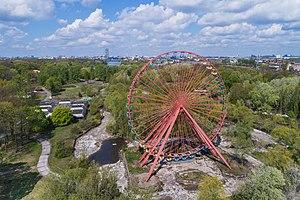
Parc Astérix ouvert au public le 30 avril.
Le Spreepark était un parc d'attractions dans le nord du Plänterwald, lui-même situé dans le district de Berlin de Treptow-Köpenick. Il est aussi connu sous son ancien nom, Kulturpark Plänterwald.
Berlin-Plänterwald [ˈplɛntɐvalt] est un quartier de Berlin situé depuis 2001 dans l'arrondissement de Treptow-Köpenick.